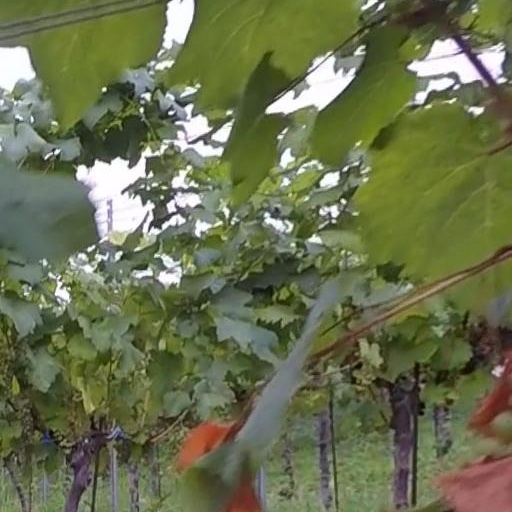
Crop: grape